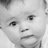
Emotion: neutral